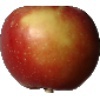
Label: braeburn_apple